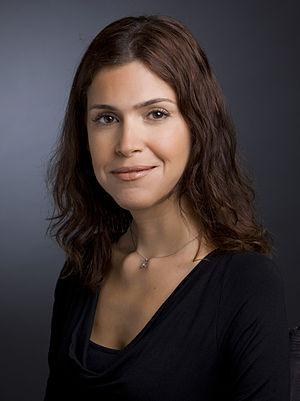
Karin Elharar, née le 9 octobre 1977 à Kiryat Ono, est une femme politique israélienne, membre de Yesh Atid. Elle est députée à la Knesset depuis 2013.